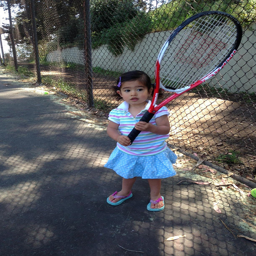
Young girl holding a very lage racket for her size.
A little girl is holding a tennis racket.
A tiny girl in sandals holding a big tennis racket.
A little girl holding a tennis racket in her hands.
a small girl in a blue dress is holding a tennis racket